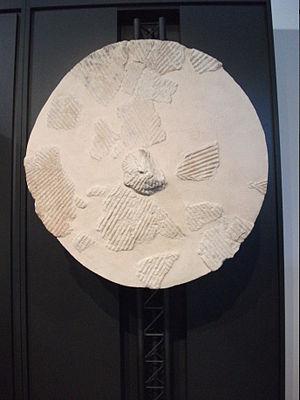
Les géants de Mont-Prama sont des statues en grès remontant à la période de l'histoire sarde dite de la culture nuragique. Découverts en 1974 par un agriculteur dans l'ouest de la Sardaigne, les fragments des statues ont été exhumés dans la localité de Mont'e Prama, sur le territoire de la commune de Cabras, dans la péninsule du Sinis une région de la province d'Oristano en Italie. D'une hauteur de 2 mètres à 2,5 mètres, elles auraient été taillées au plus tôt vers le Xᵉ siècle av. J.-C., même si cette datation fait débat, en particulier du fait de l'imprécision des premières fouilles. Les circonstances de leur destruction ne sont pas éclaircies et sont parfois mises en relation avec la prise de contrôle de la Sardaigne par les Carthaginois.